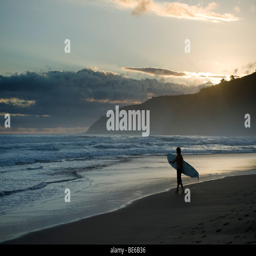
surfer on the beach at sunset , a city